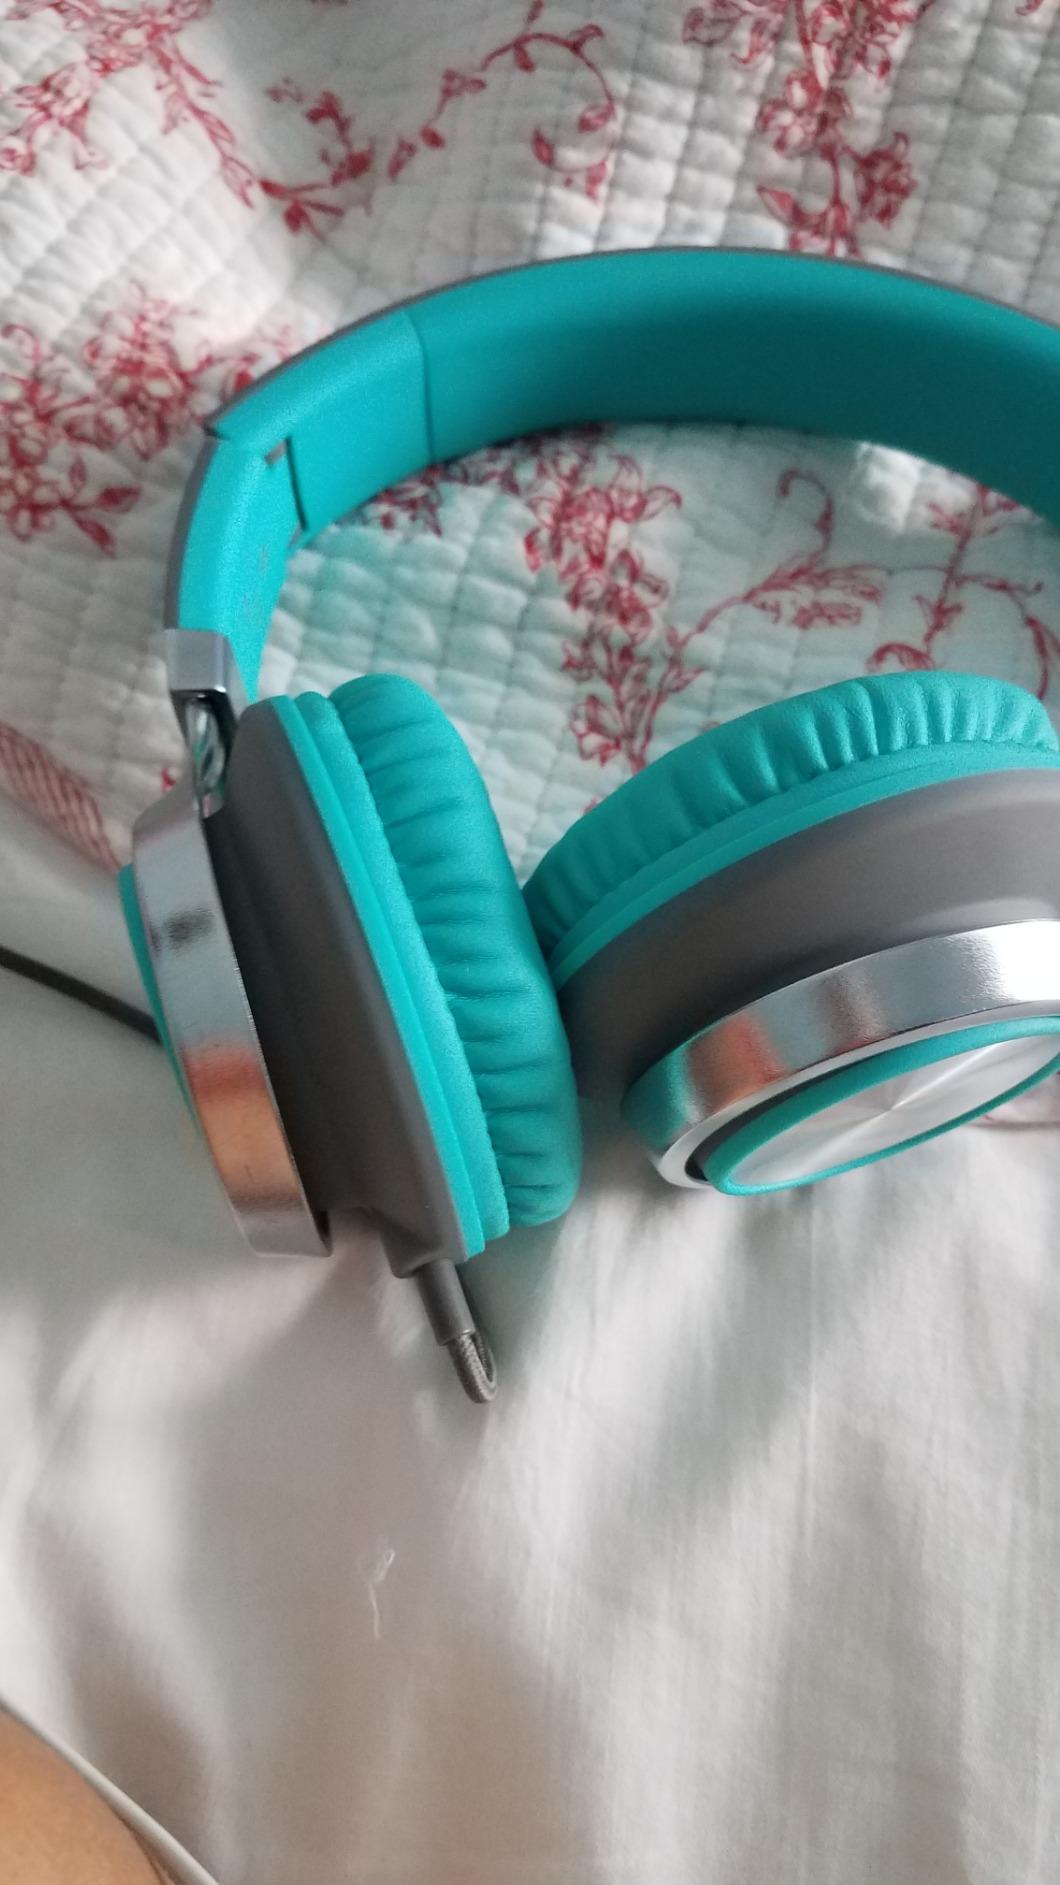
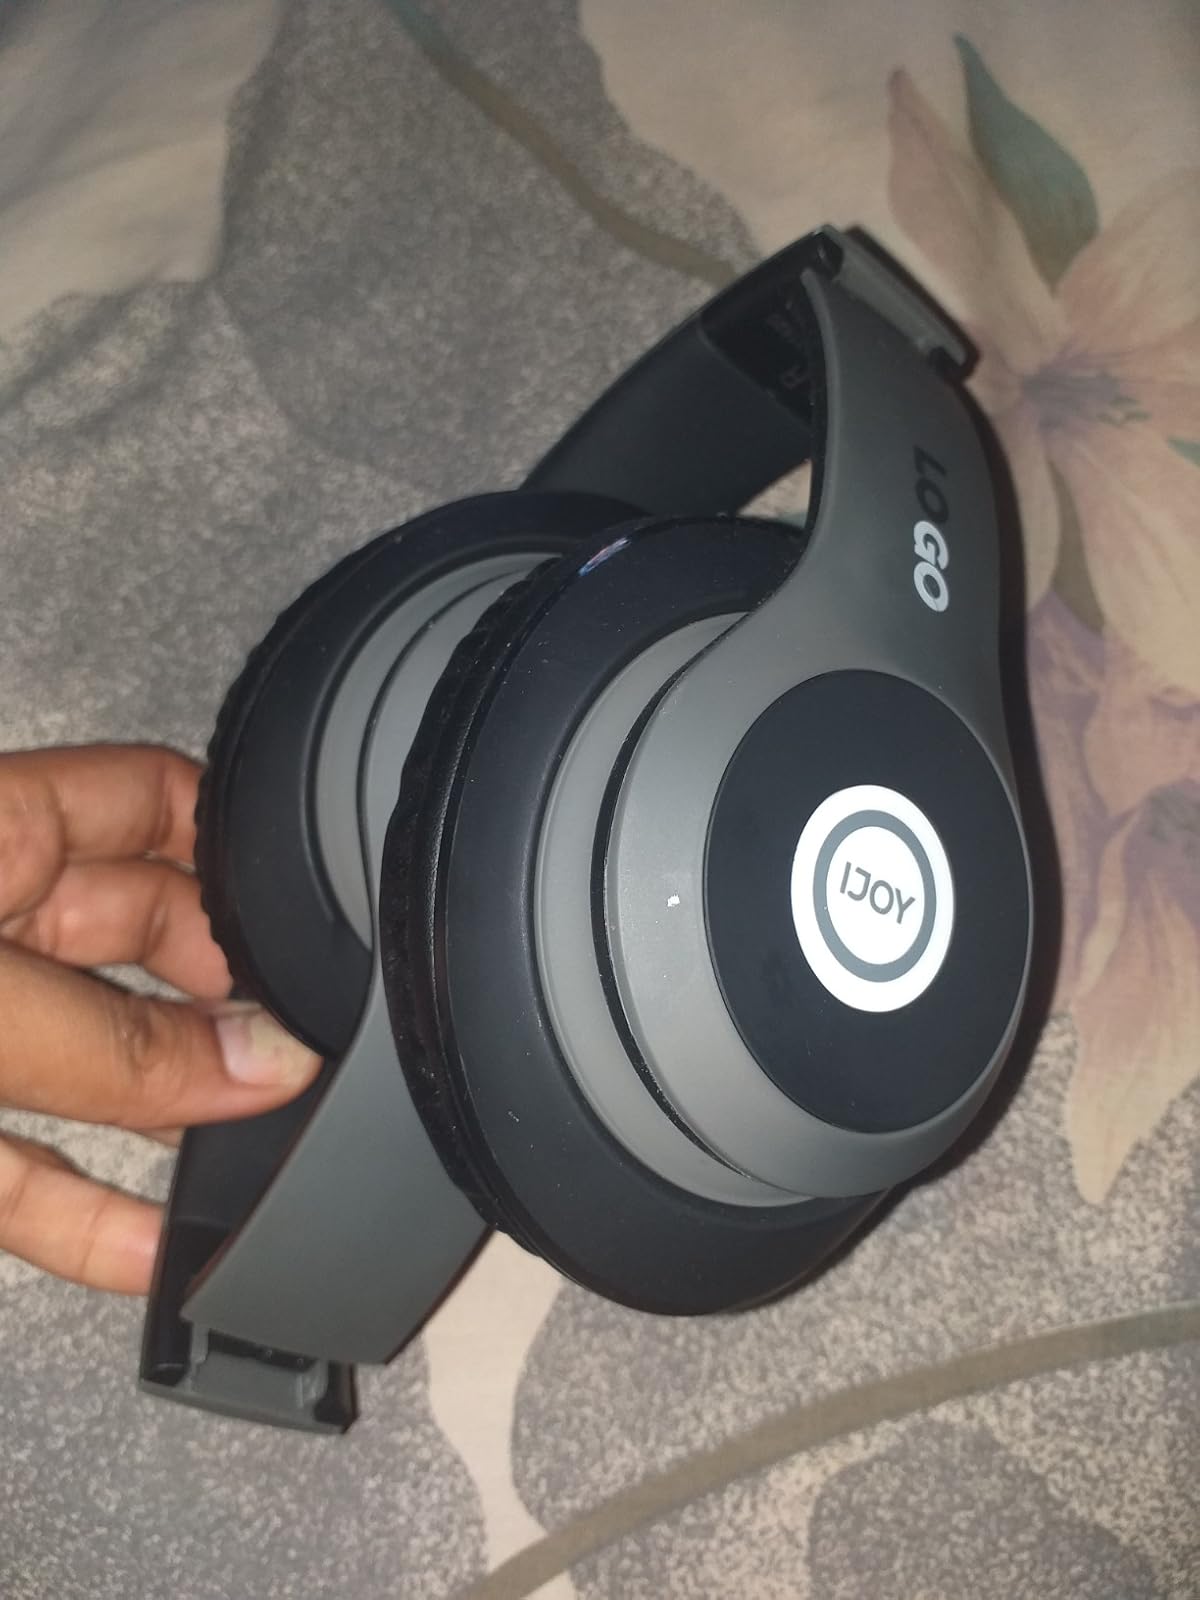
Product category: headphones
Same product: no